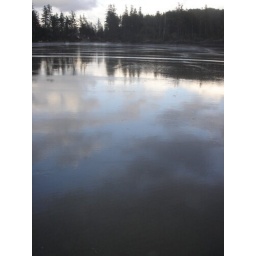
The sky reflected in water on Chestermans